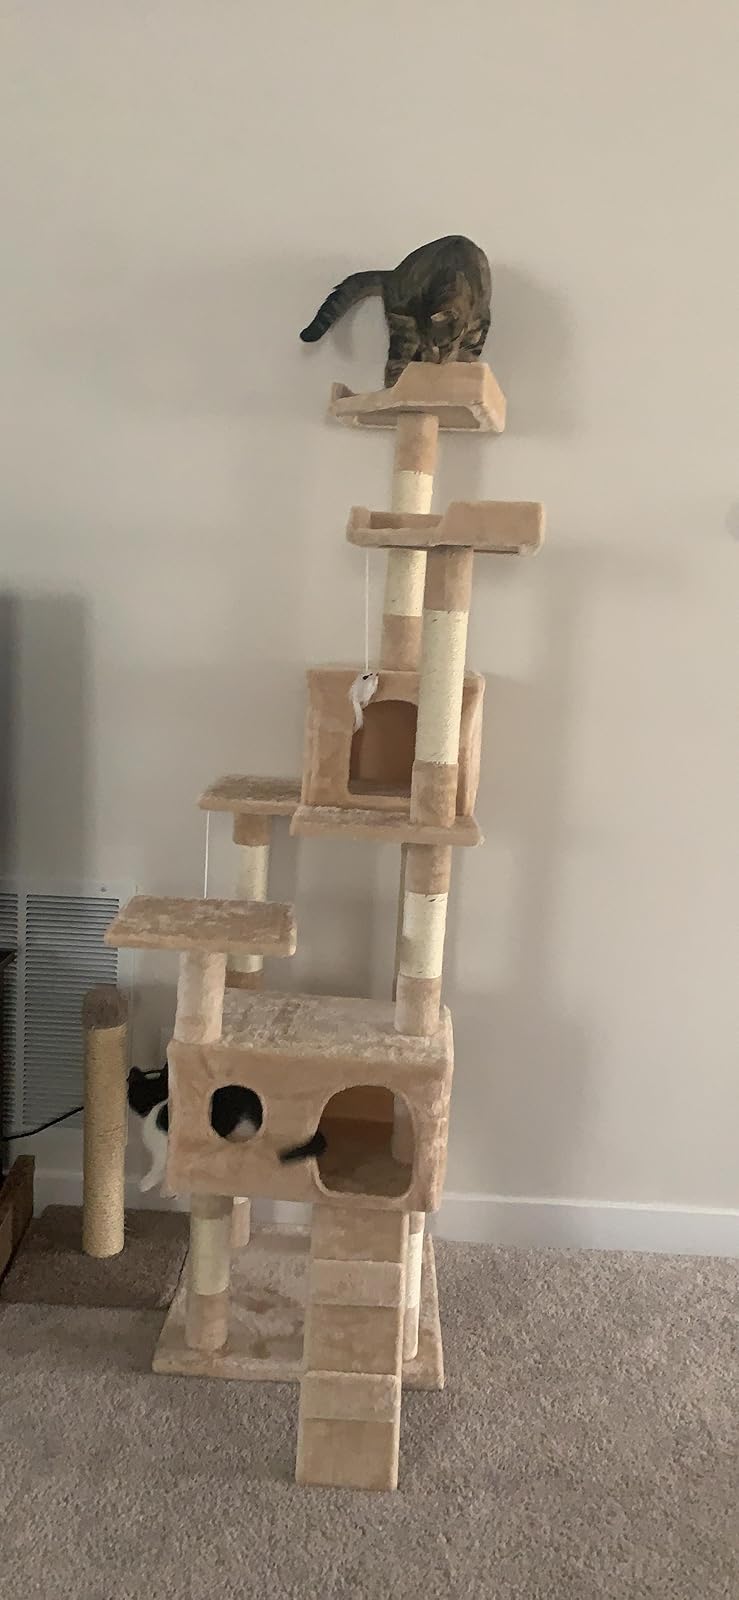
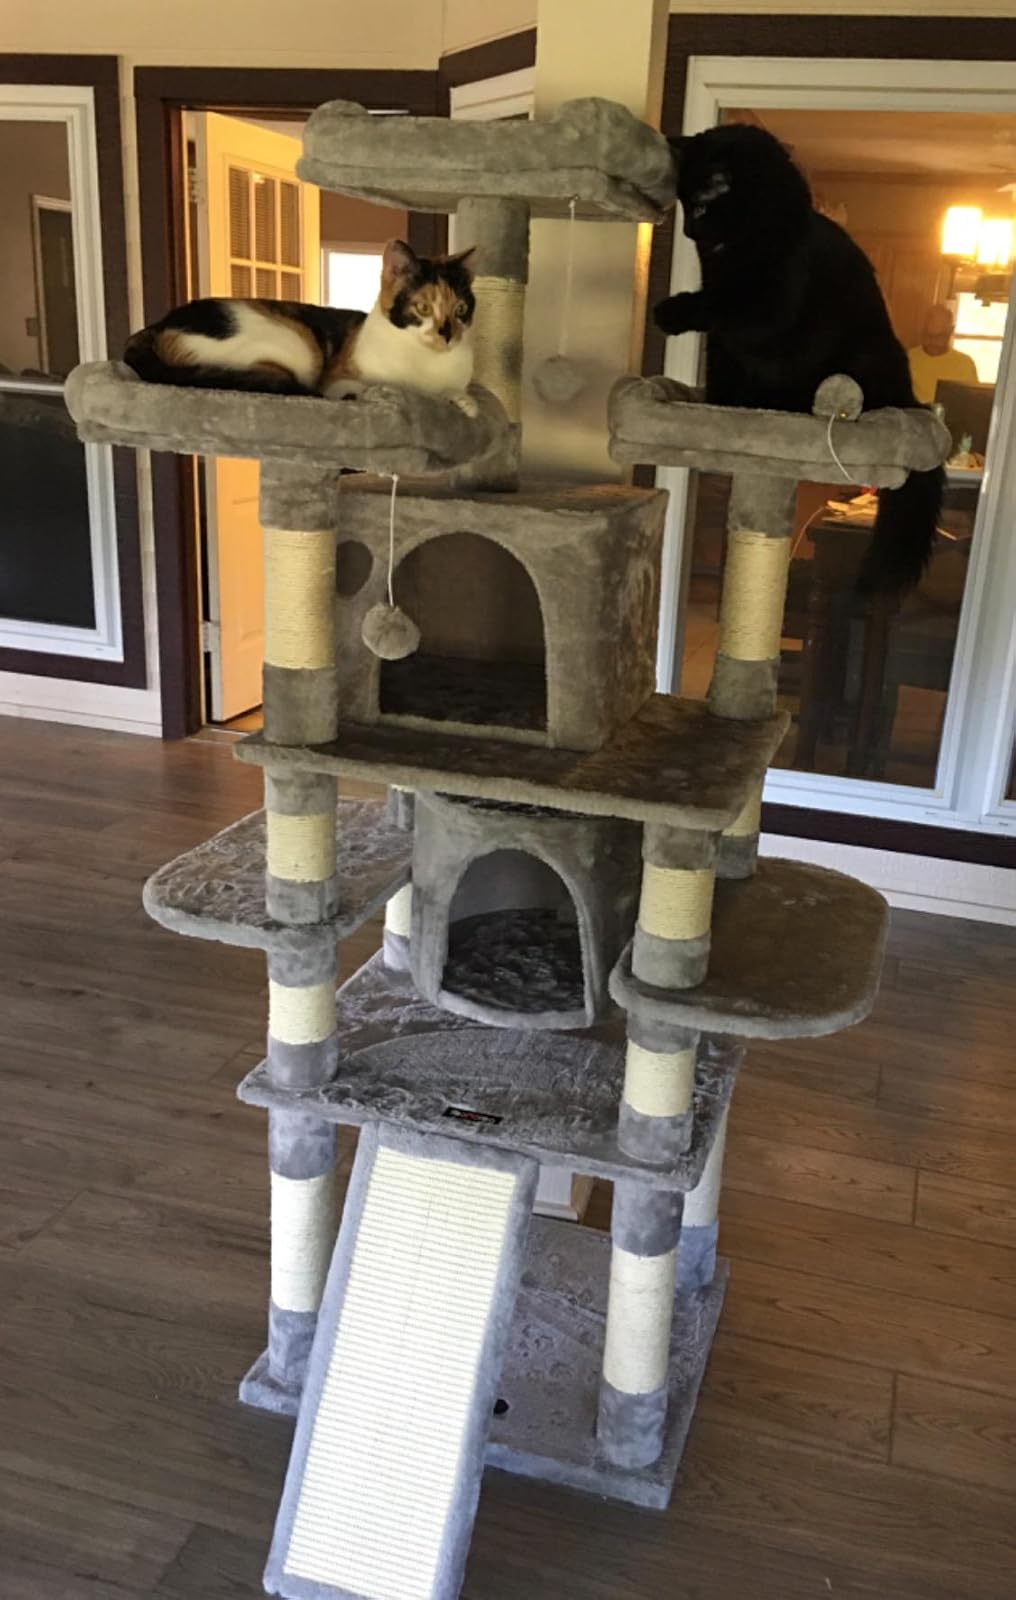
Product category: items_cat tree
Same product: no